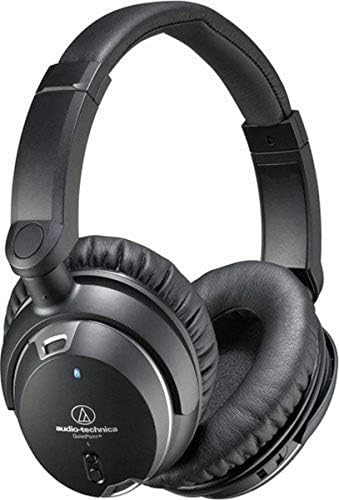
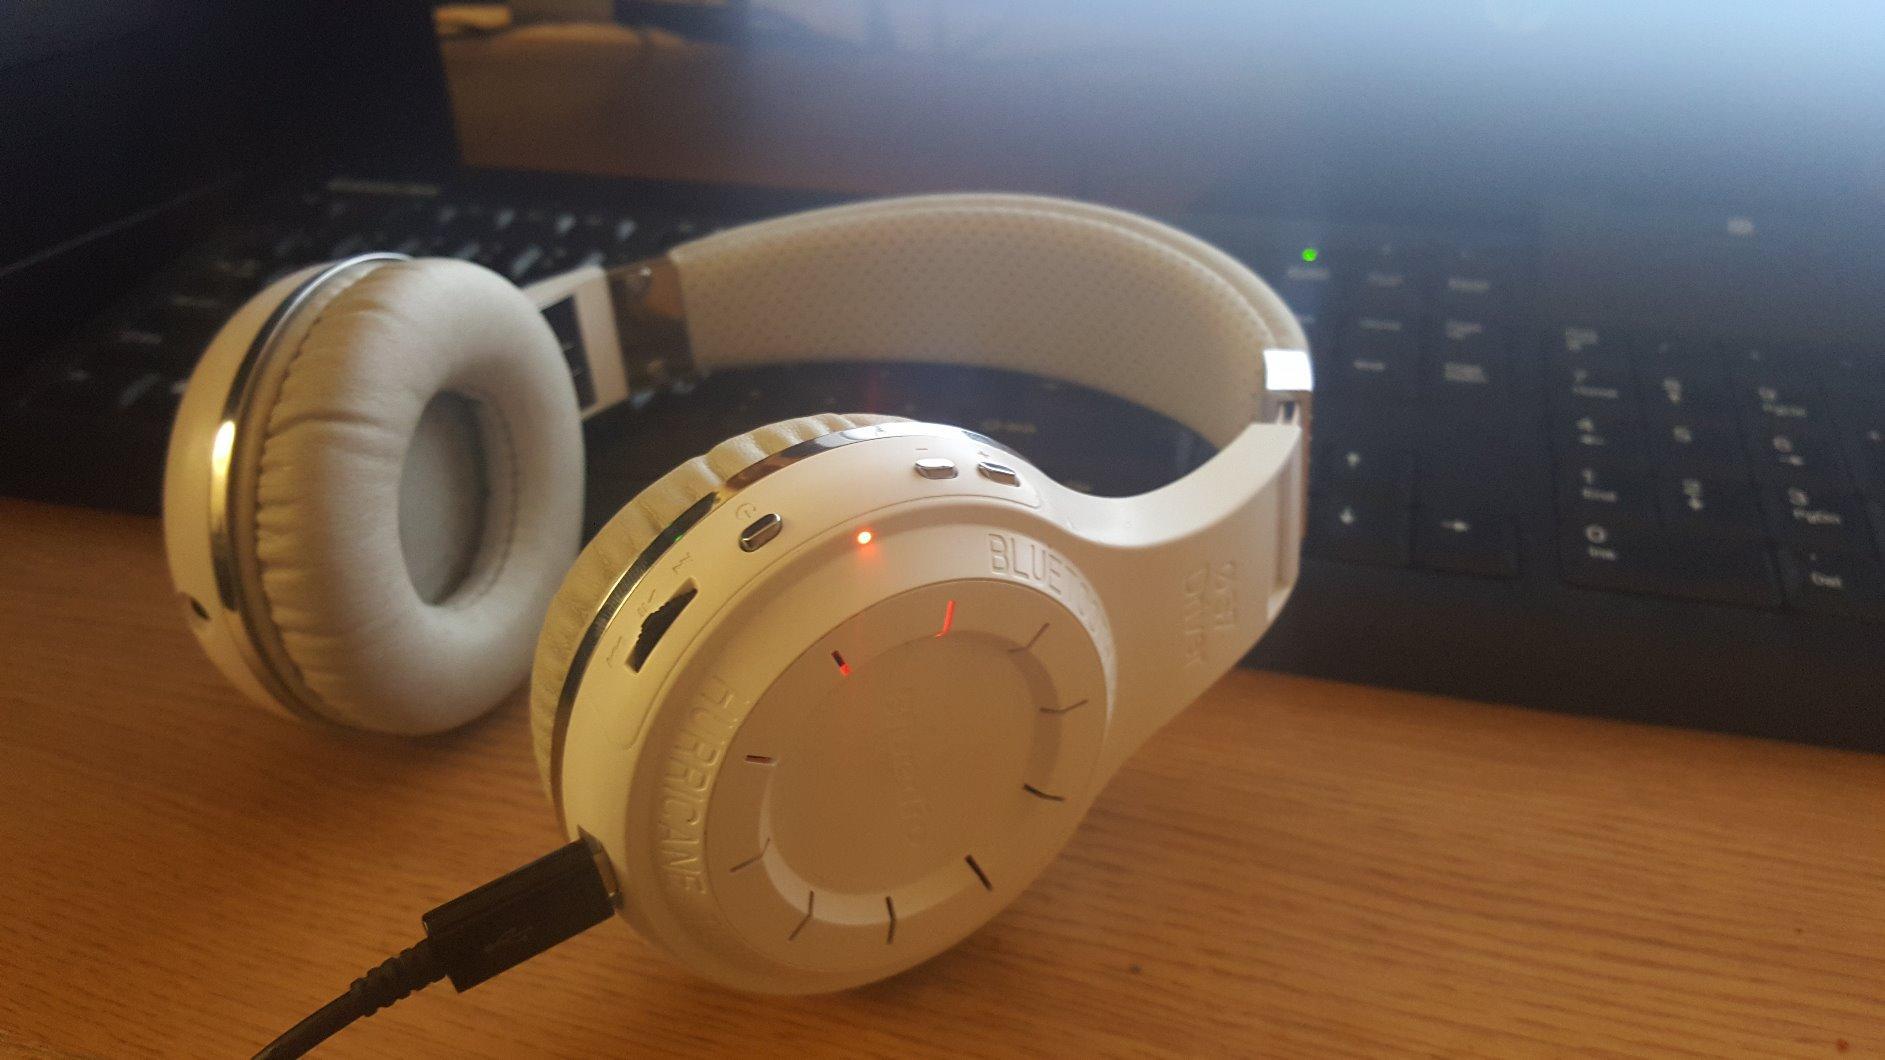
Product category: headphones
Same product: no